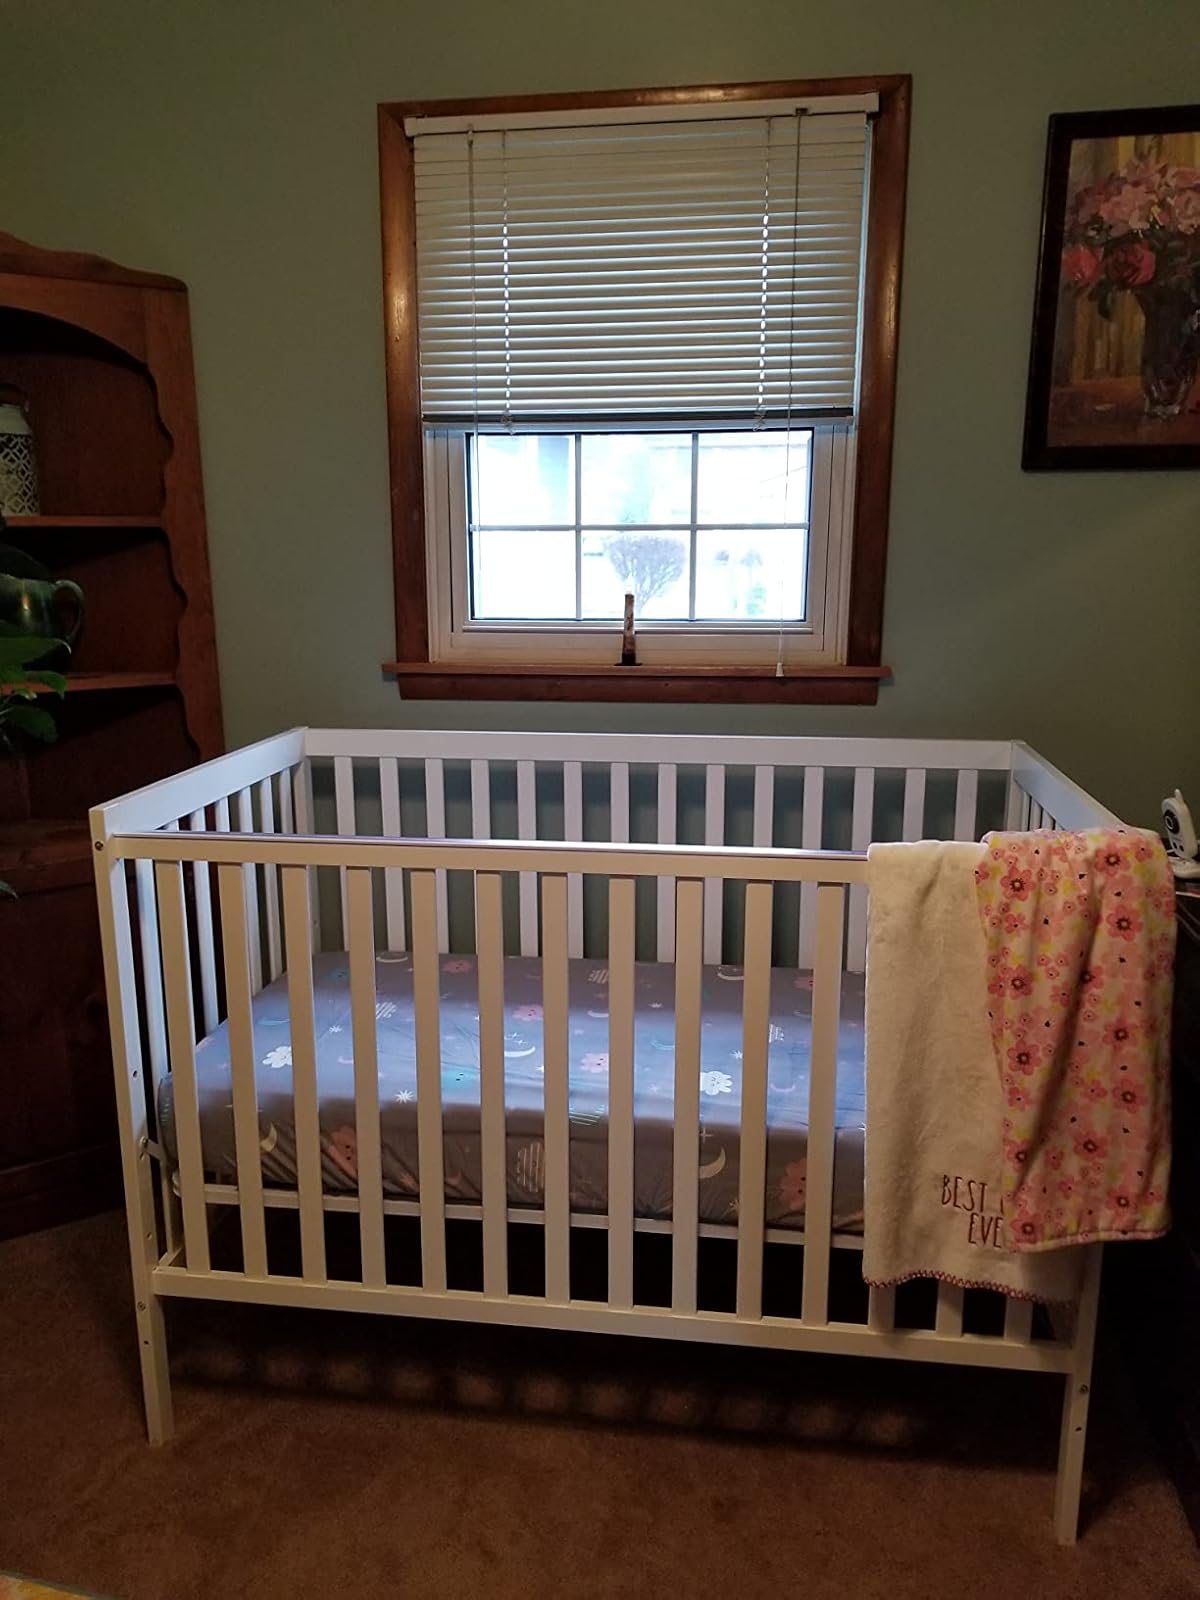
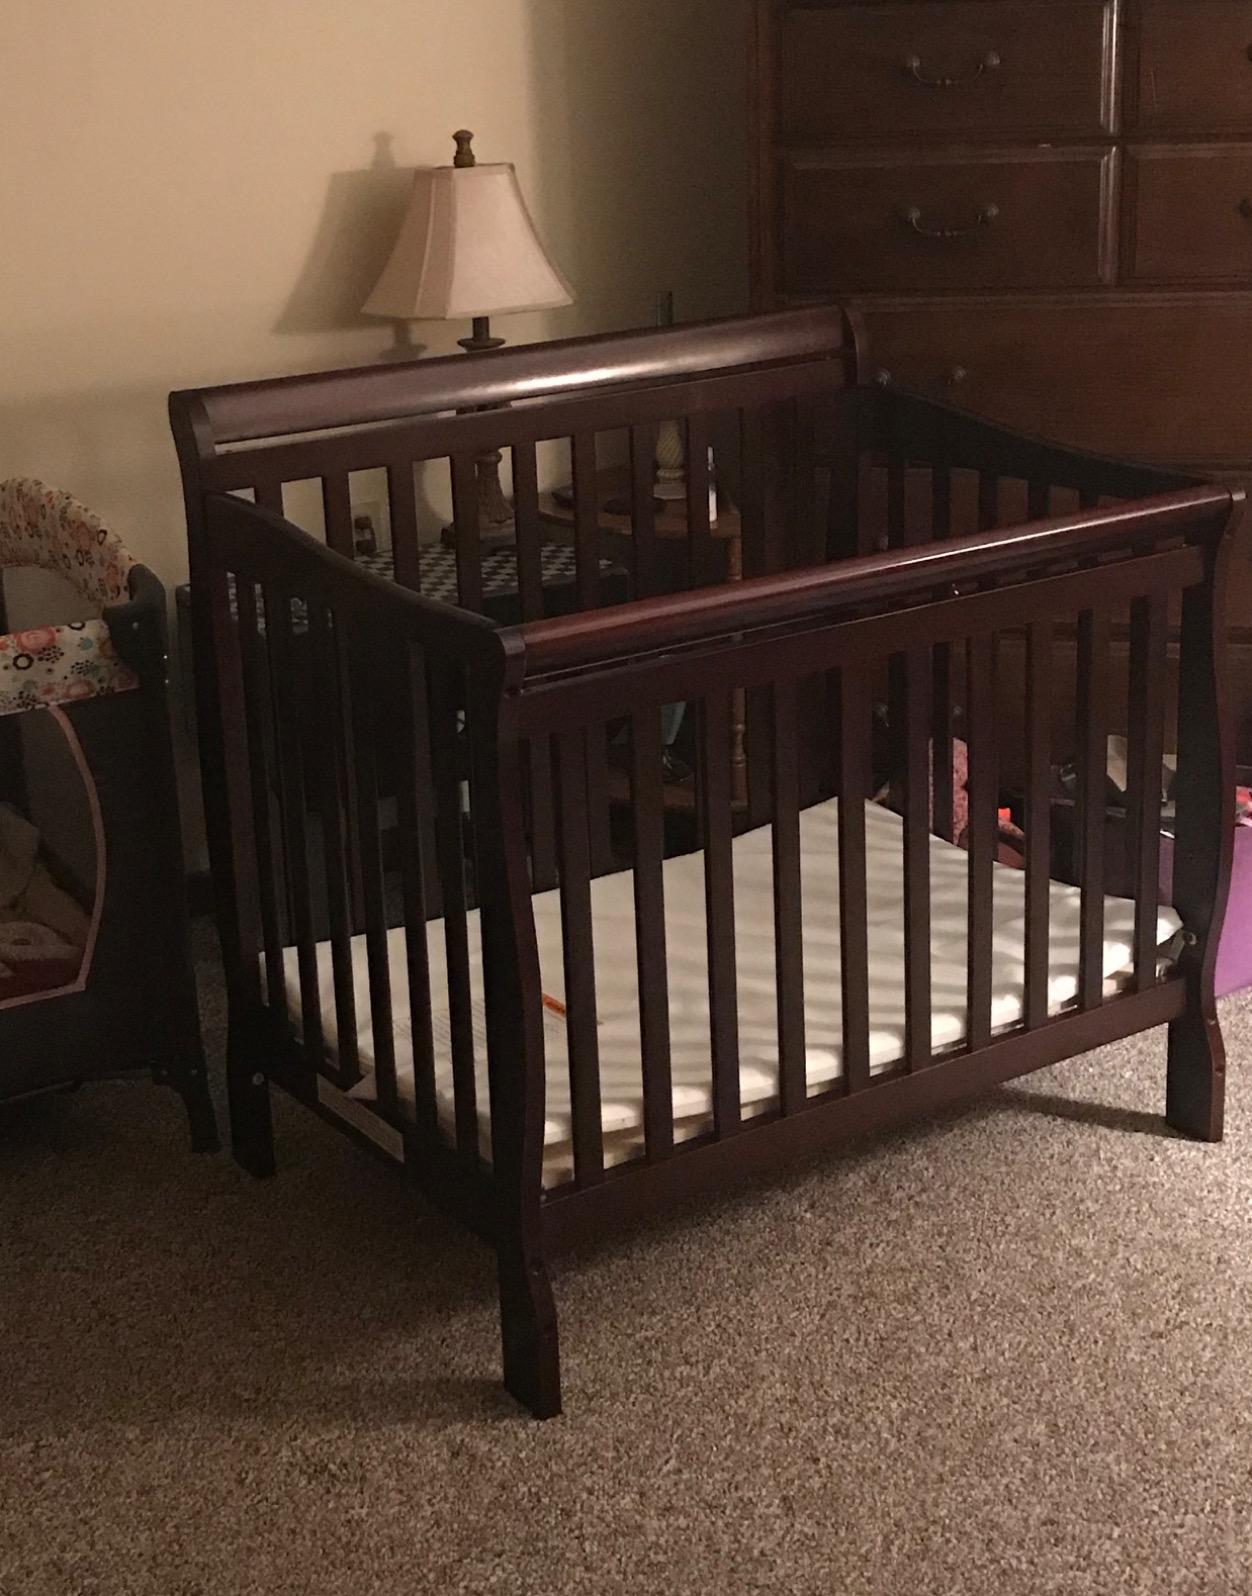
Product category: products_crib
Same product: no